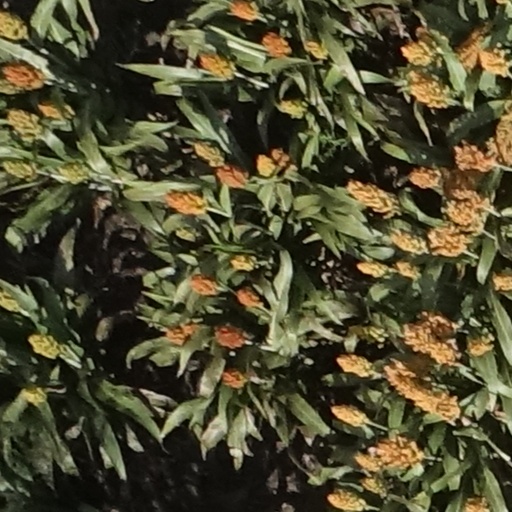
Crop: sorghum